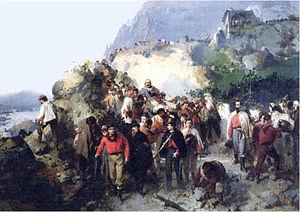
Garibaldi blessé à la bataille de l'Aspromonte, 29 août 1862. Huile sur toile
Giuseppe Garibaldi, né Joseph Marie Garibaldi le 4 juillet 1807 à Nice et mort à Caprera le 2 juin 1882, est un général, homme politique et patriote italien. Il est considéré, avec Camillo Cavour, Victor-Emmanuel II et Giuseppe Mazzini, comme l’un des « pères de la patrie » italienne.
La bataille de l'Aspromonte est une bataille livrée dans le massif de l'Aspromonte, en Calabre, le 29 août 1862, pendant les guerres du Risorgimento.